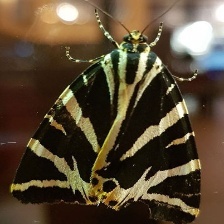
Species: BANDED TIGER MOTH